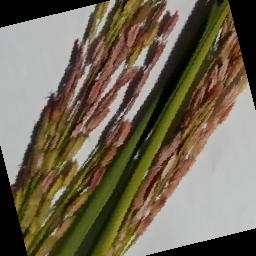
Label: Rice___Neck_Blast